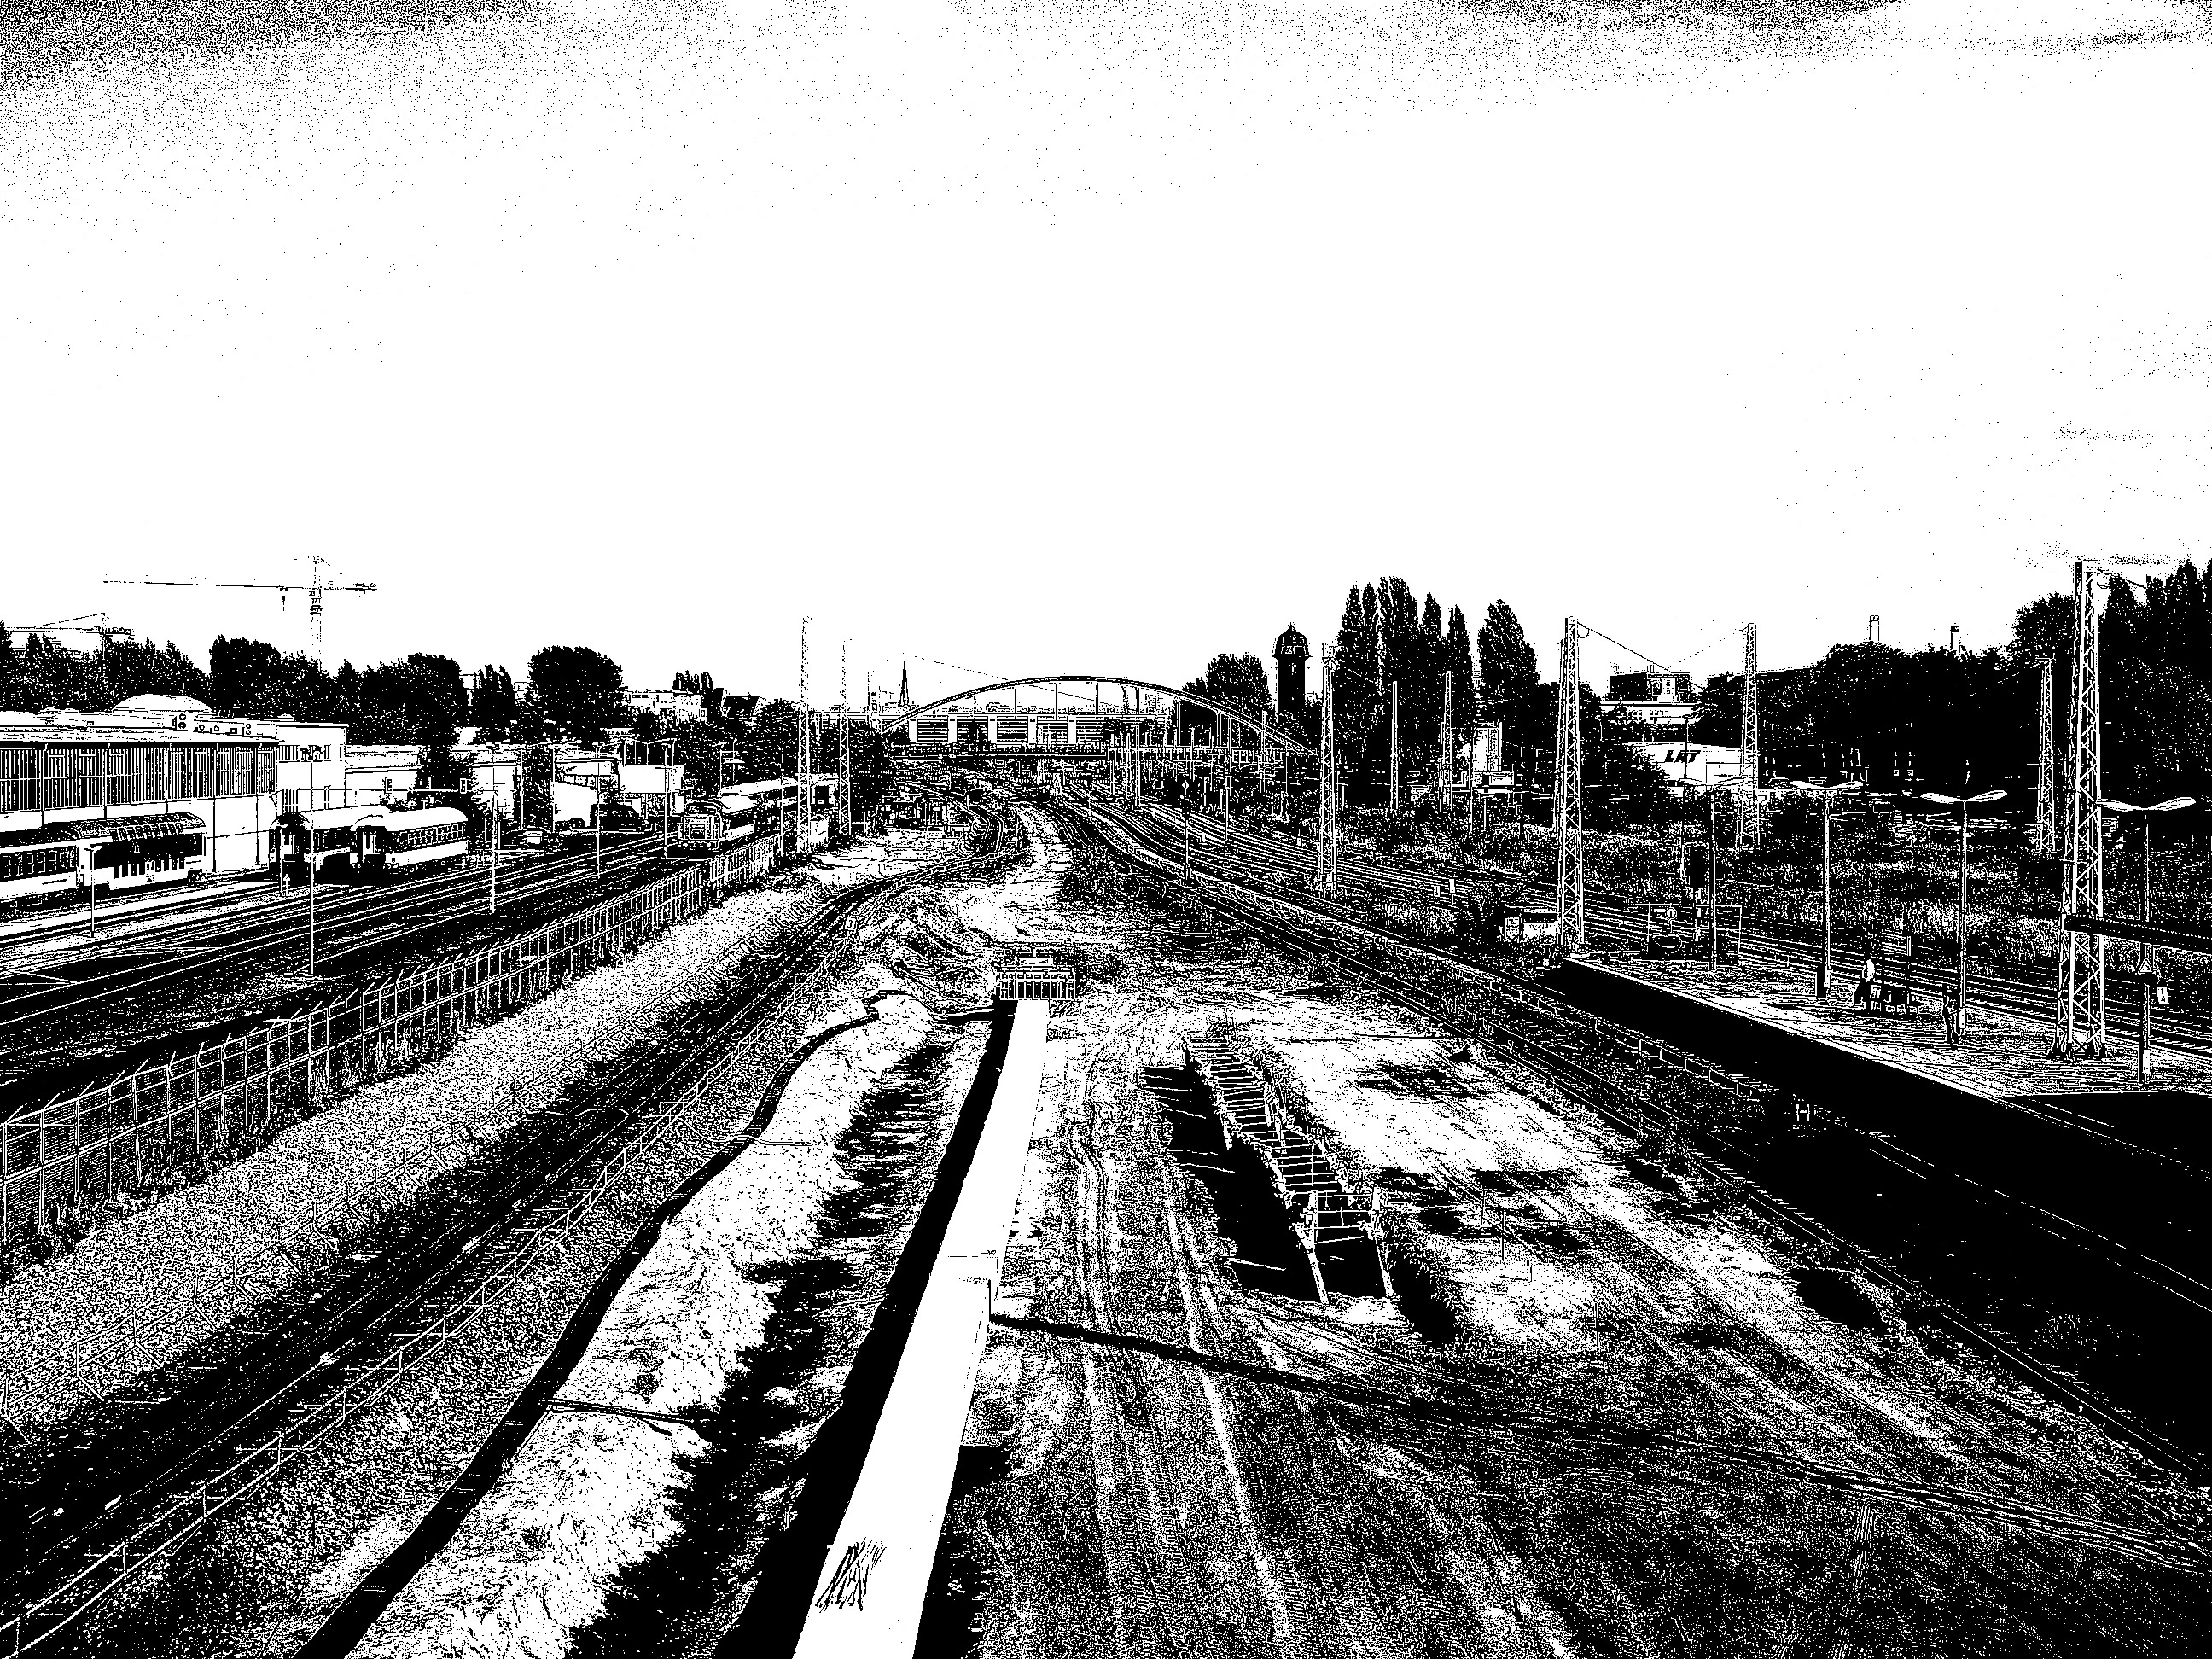
black and white, architecture, track, railway, road, bridge, traffic, building, old, train, overpass, transport, suburb, platform, monochrome, lane, infrastructure, symmetry, railroad track, parallel, railway station, seemed, rail transport, gleise, wagons, rail traffic, monochrome photography, residential area